Microbes and Man

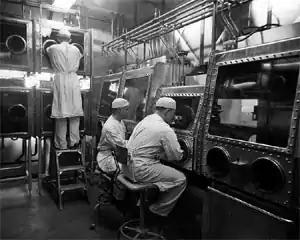
Microbes and men: scientists working with Class III cabinets at the U.S. Biological Warfare Laboratories, Camp Detrick, Maryland, in the 1940s

The 4th edition has 32 illustrations, ranging from photographs of microscopic algae, protozoa, fungi, viruses and bacteria, to the macroscopic effects of microbes such as a sulphur-forming lake in Libya and fish killed by bacterial reduction of sulphate in water.